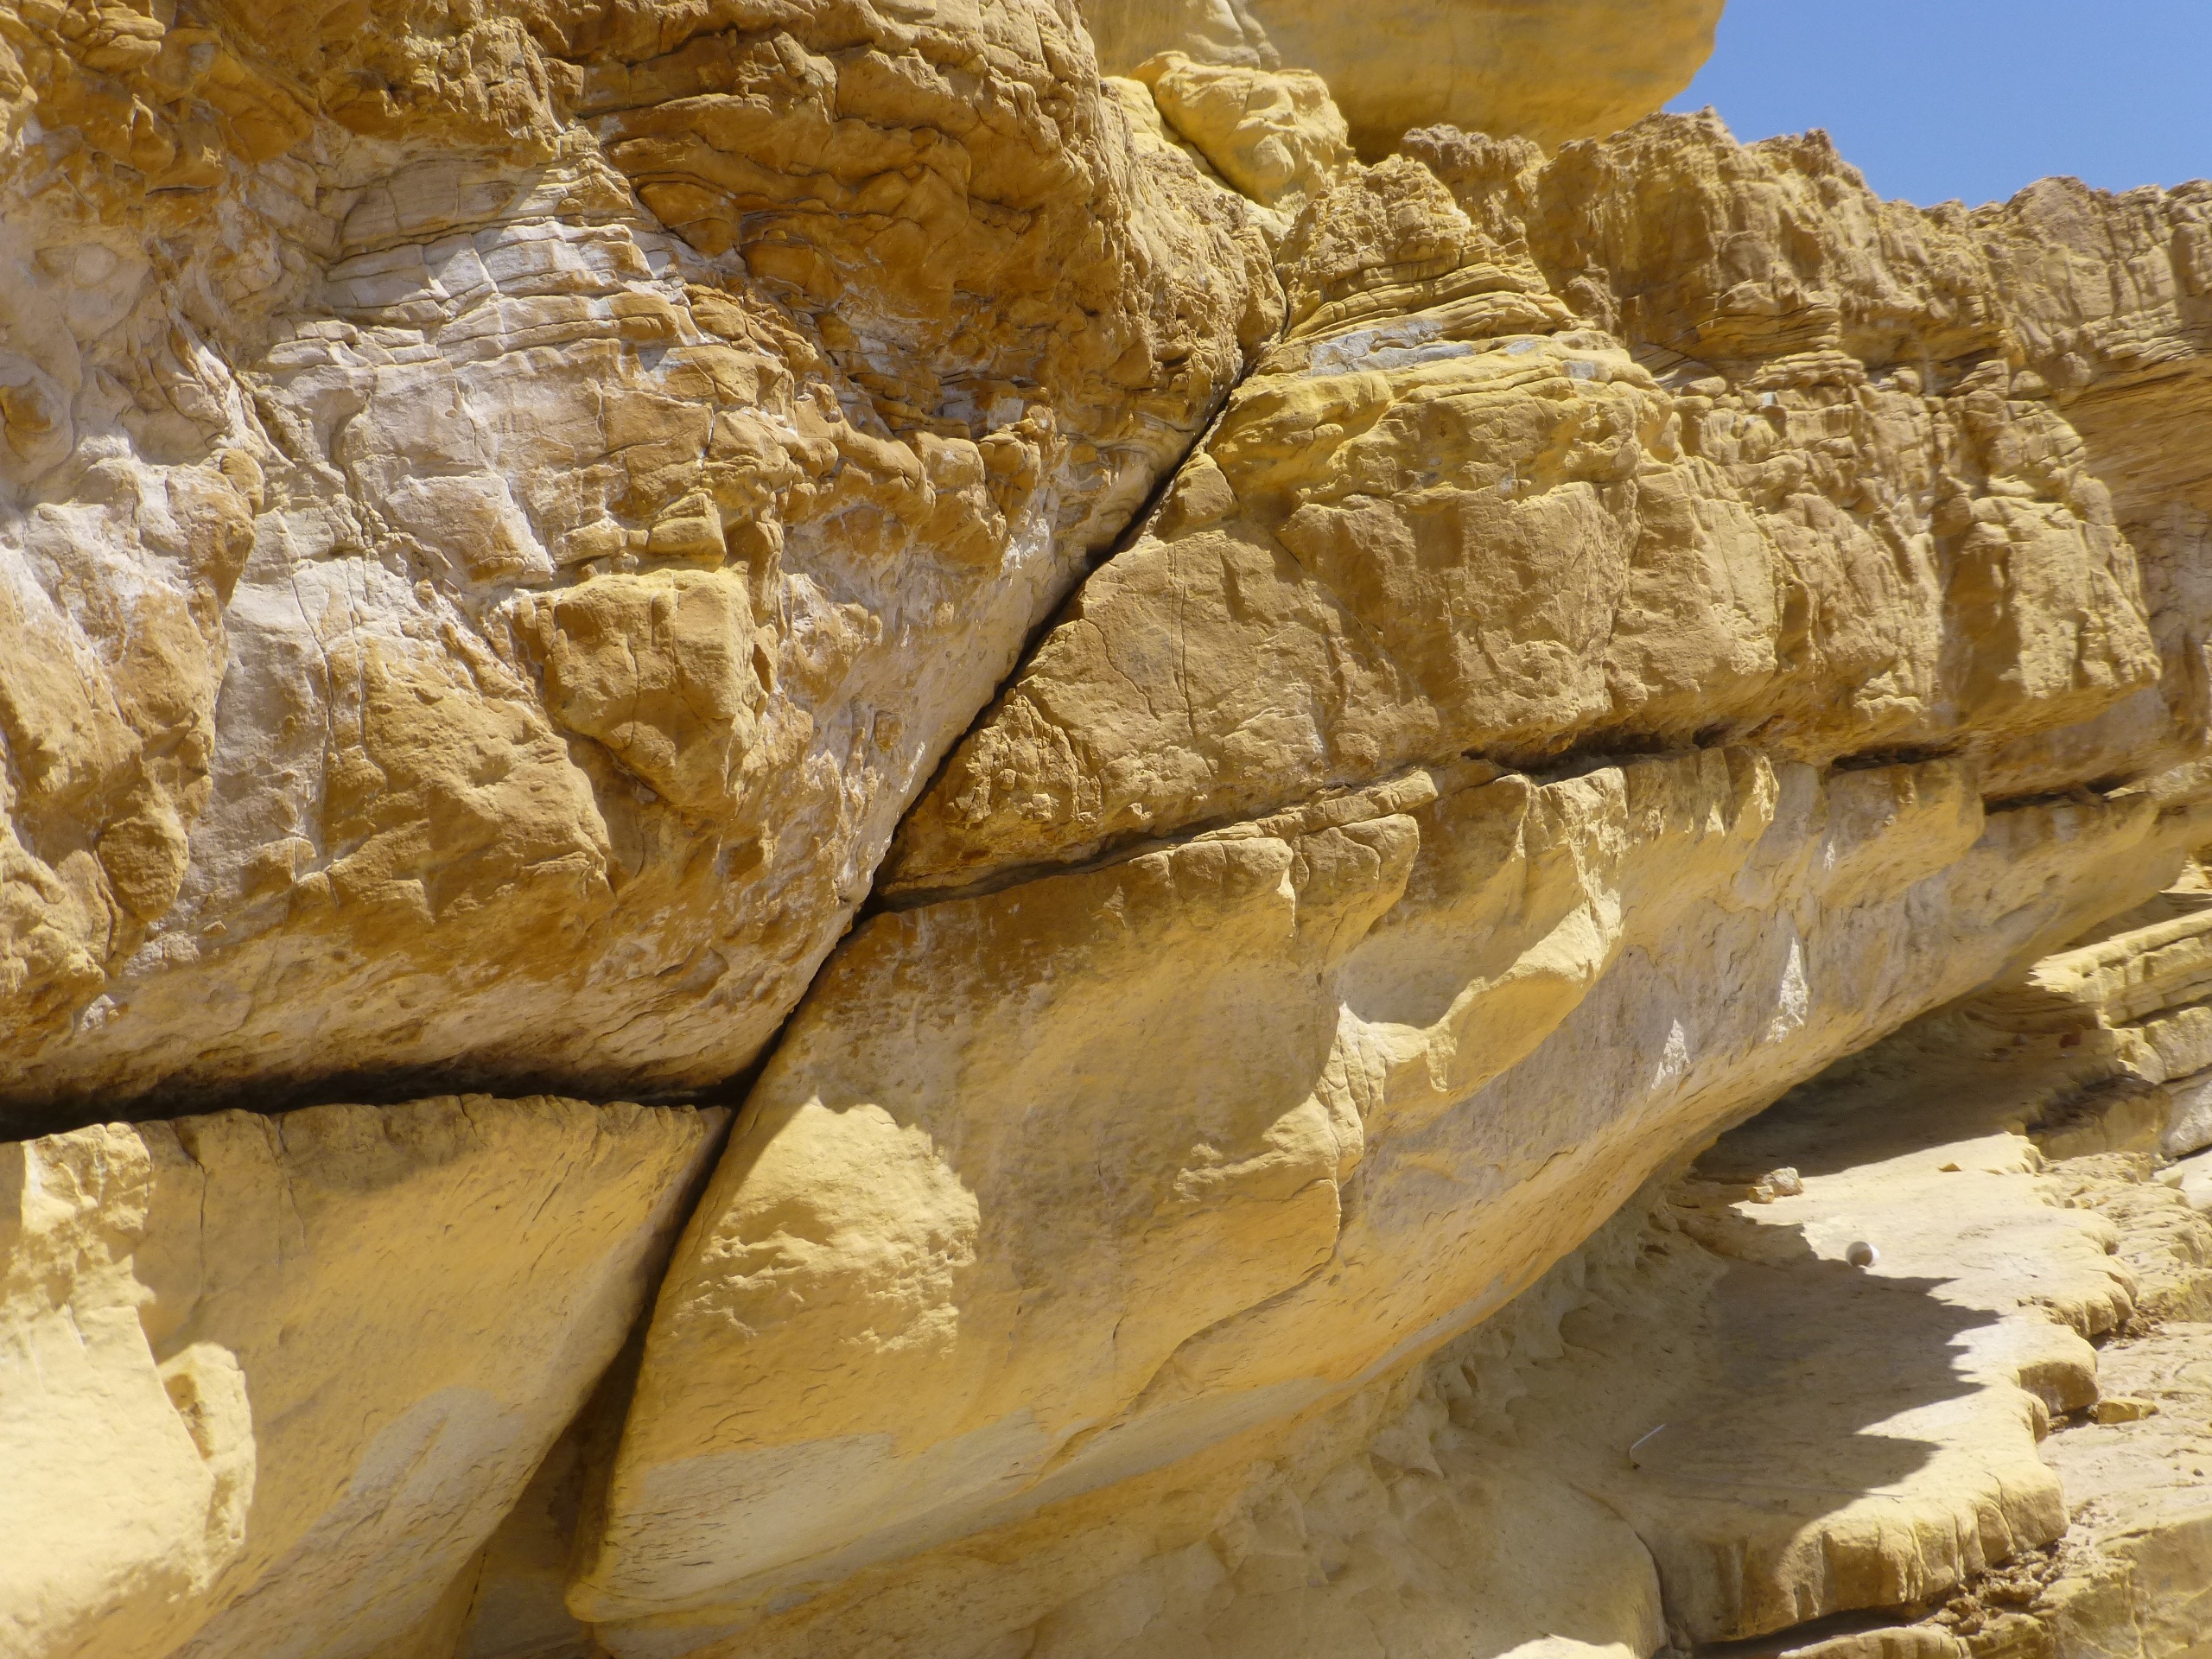
sea, rock, formation, terrain, material, geology, badlands, boulder, portugal, wadi, ancient history